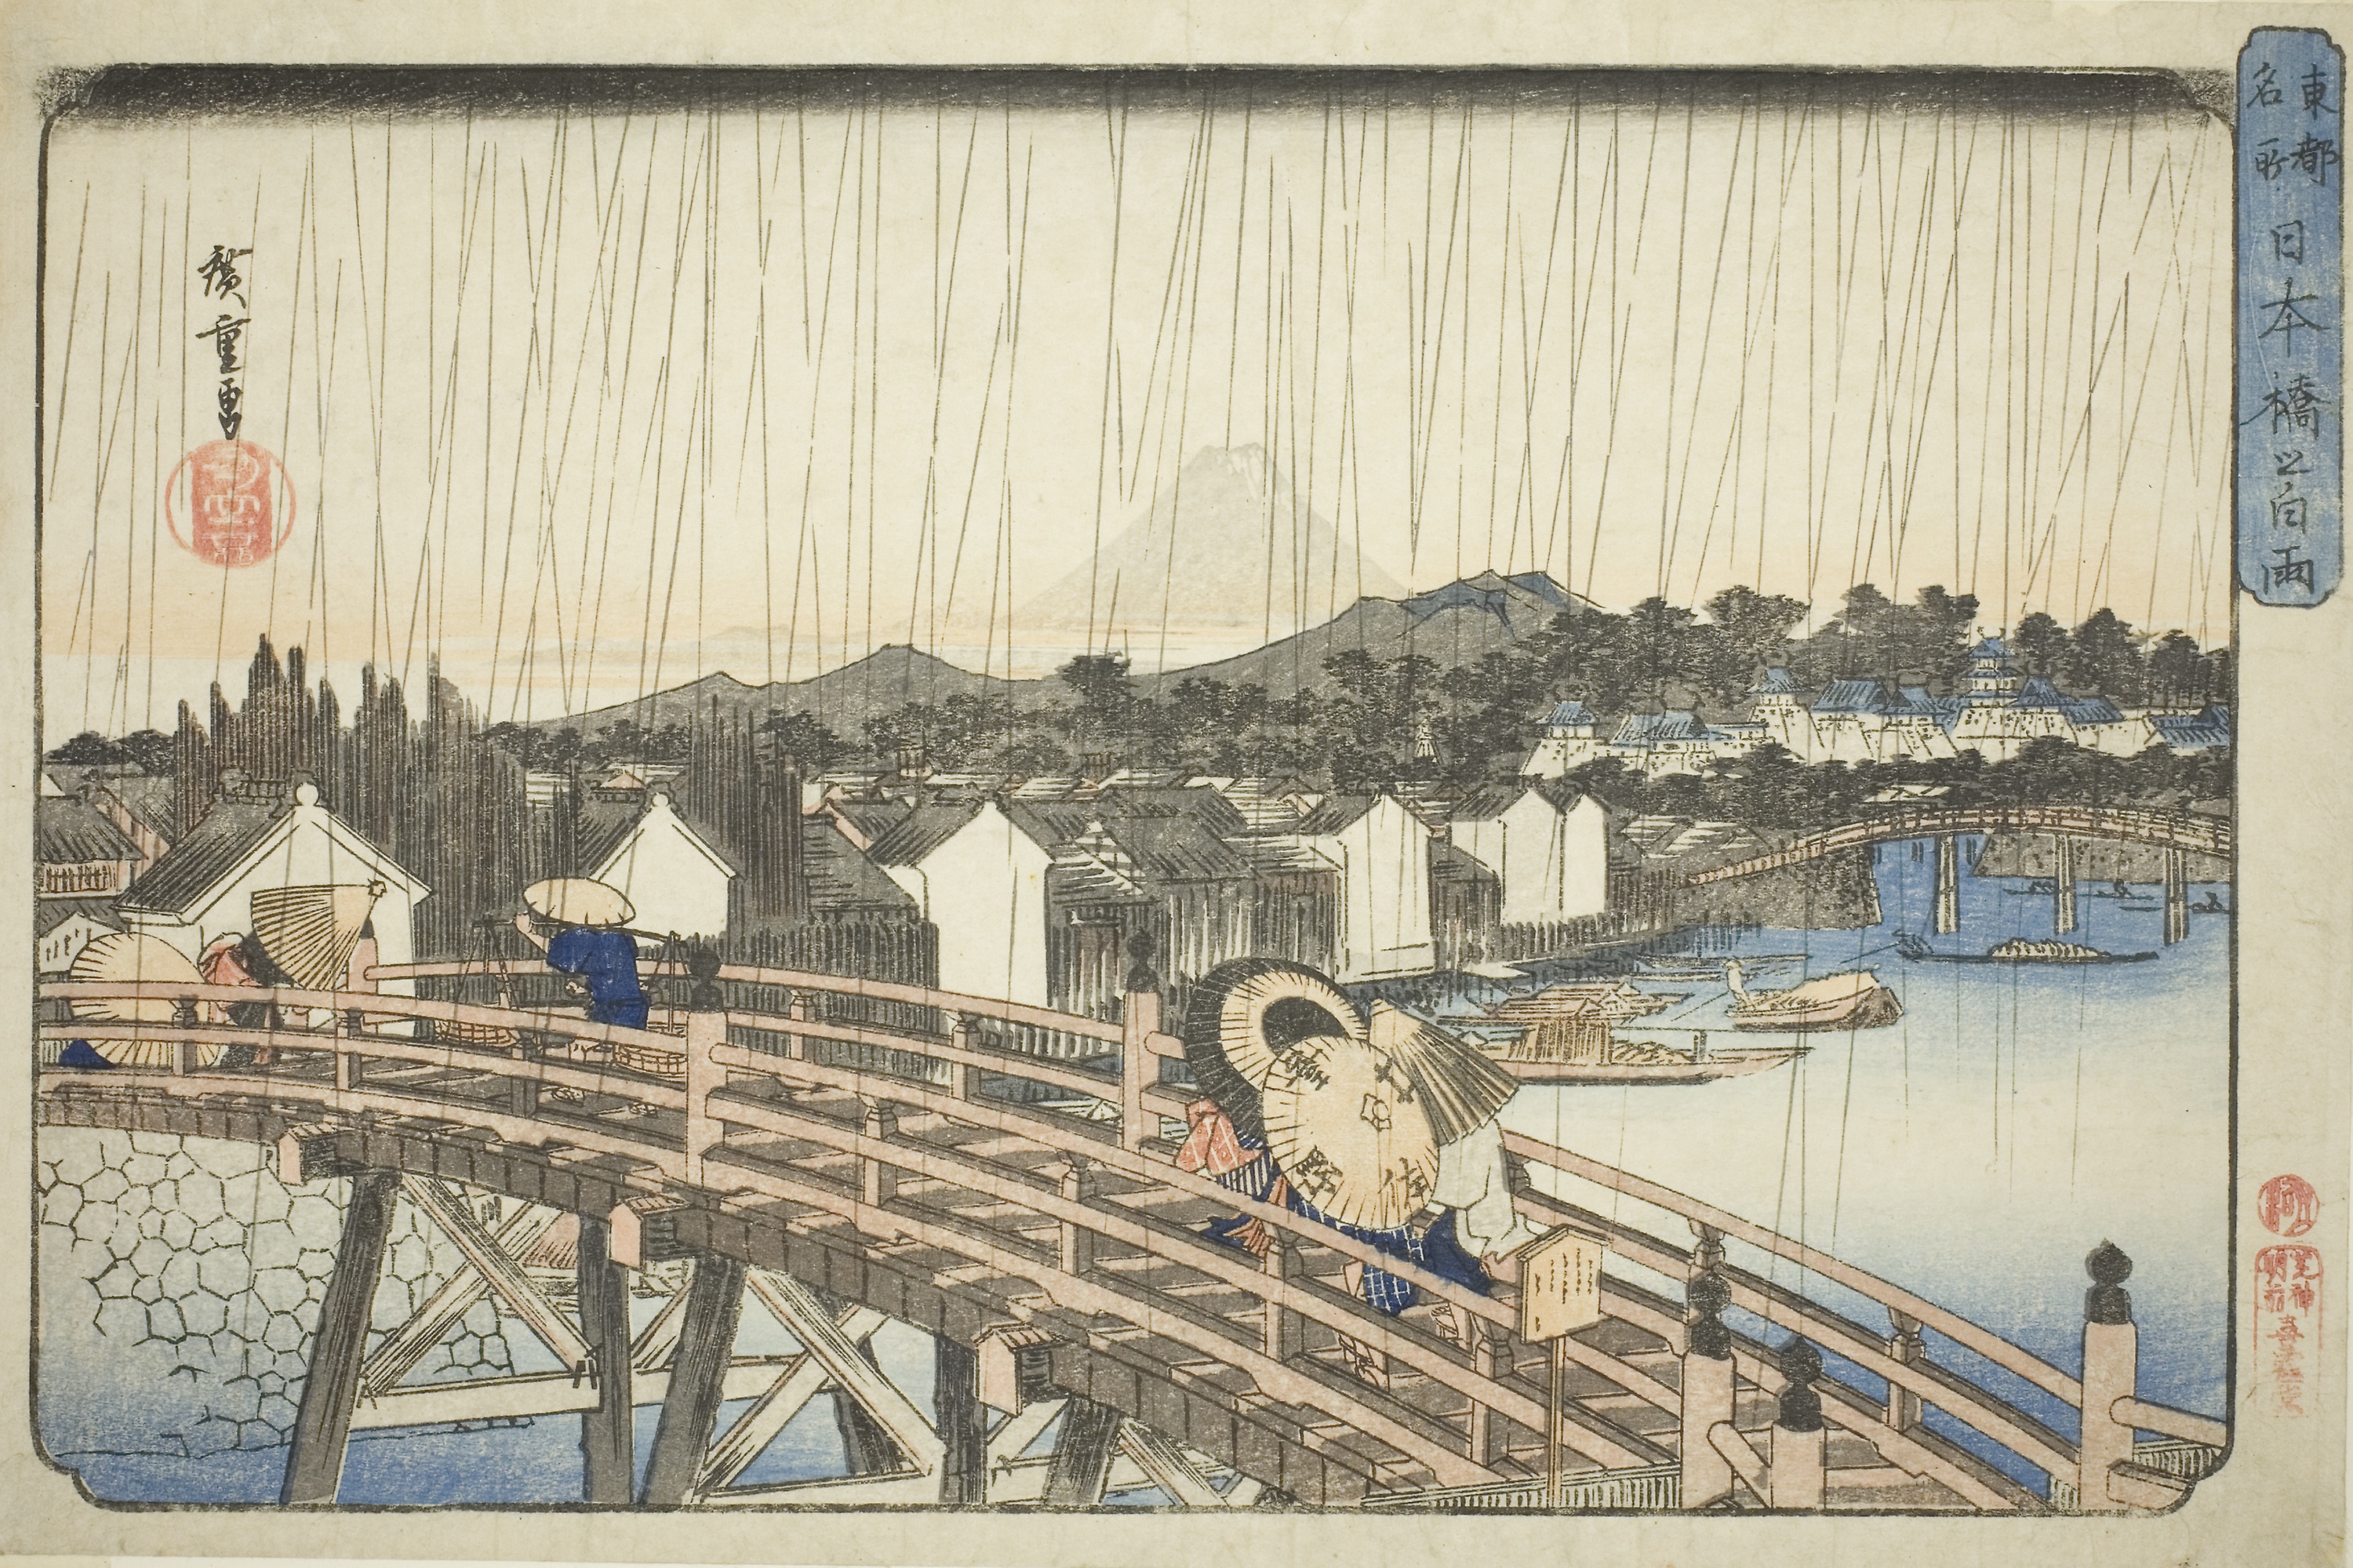
wood, art, drawing